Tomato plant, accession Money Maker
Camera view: tilt-top (135 deg); turntable rotation: 300 degrees
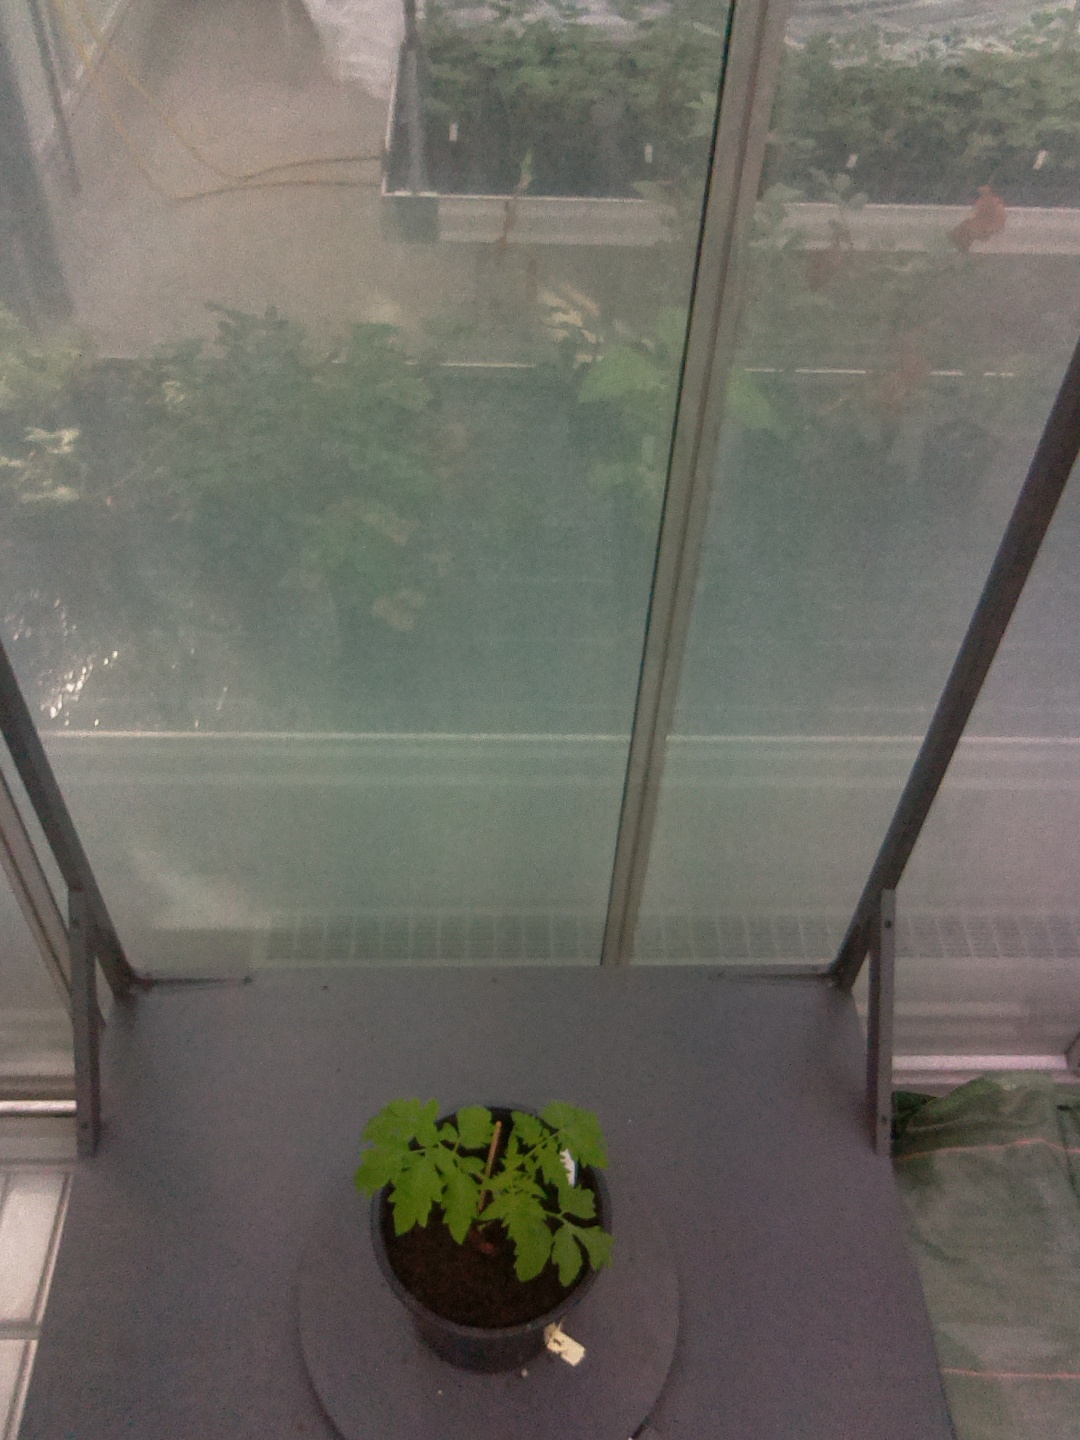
BBCH growth stage 13: 6 of true leaves visible